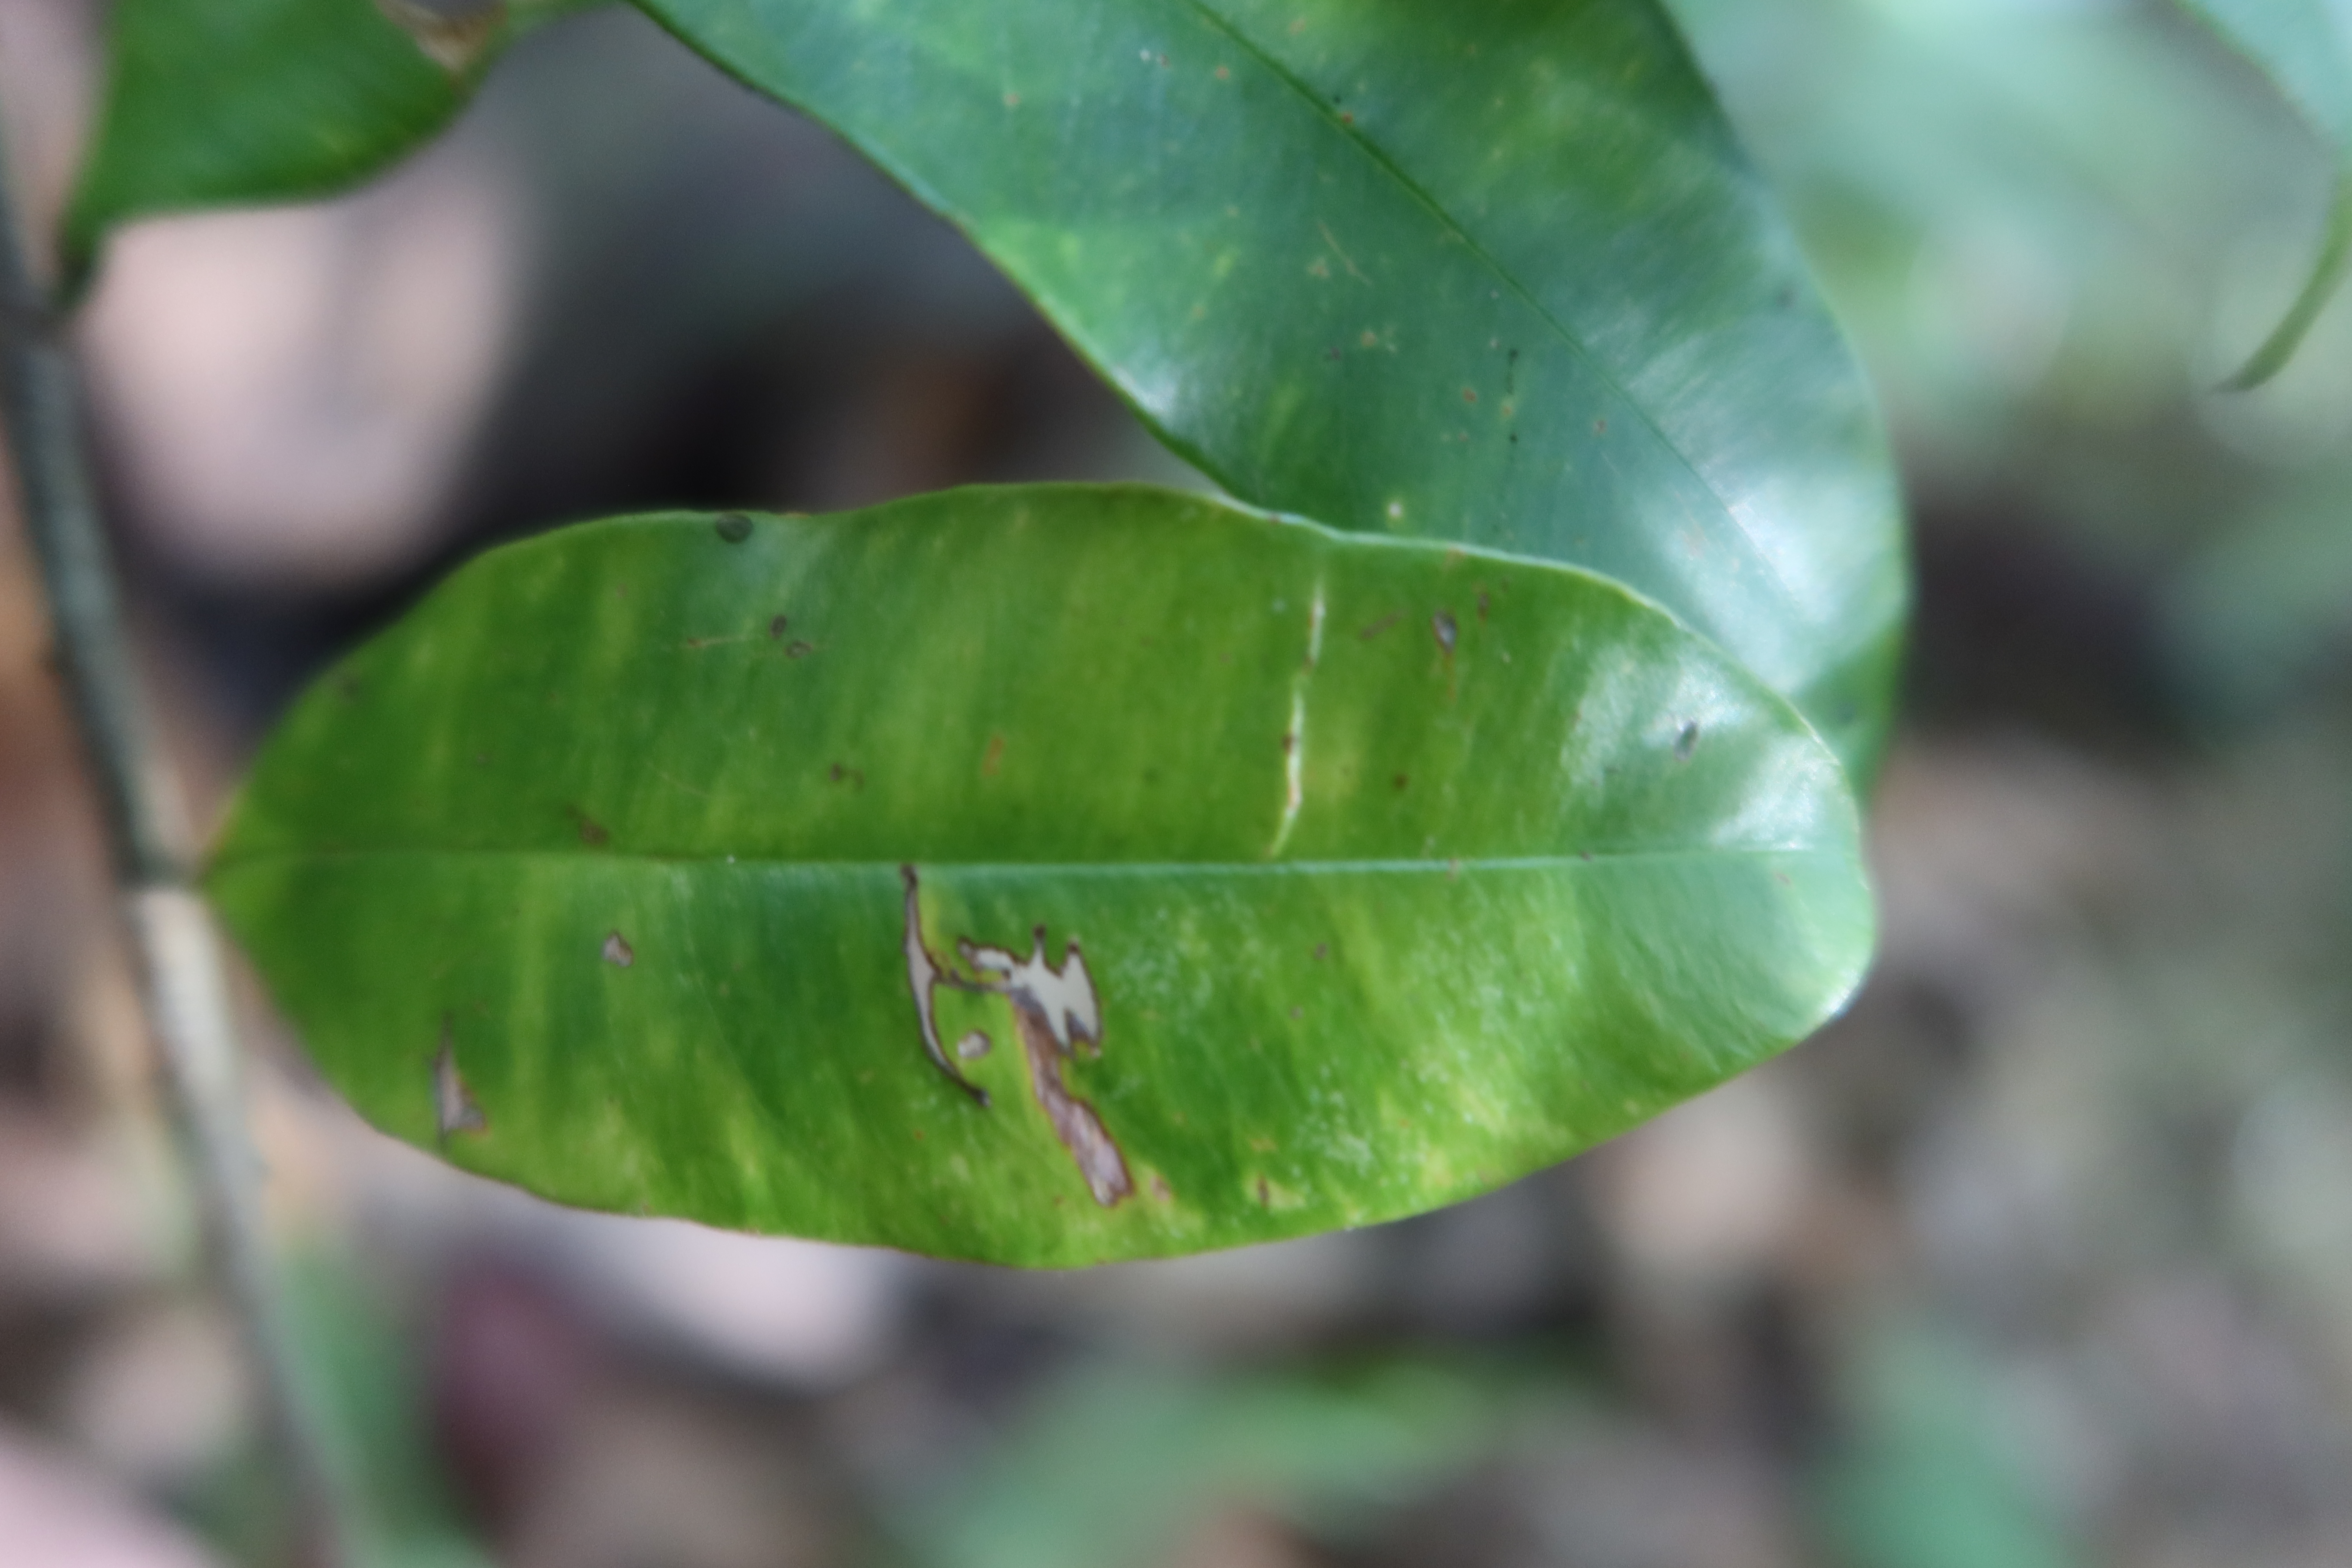
Label: Brown spots